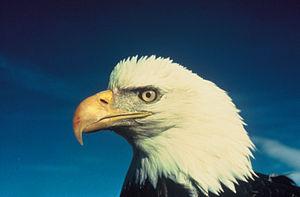
Le renard gris insulaire est une petite espèce de renard nord-américain, du genre Urocyon et de la famille des Canidae.